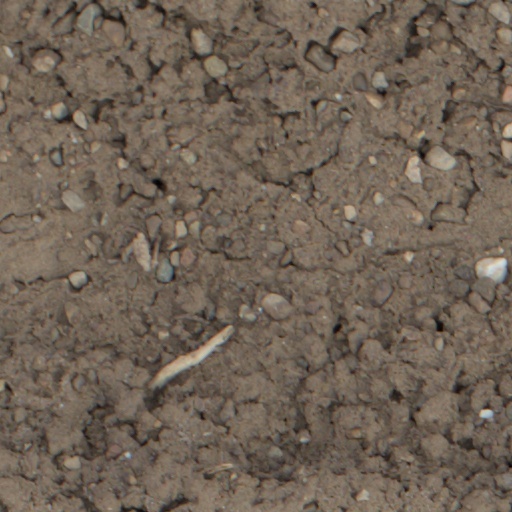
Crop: wheat